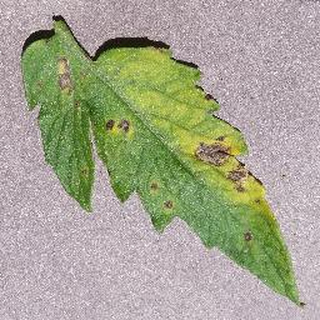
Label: tomato_septoria_leaf_spot